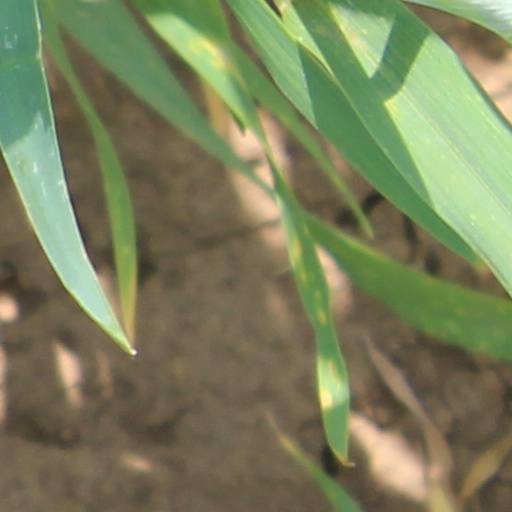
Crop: wheat